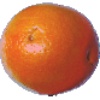
Label: tangelo